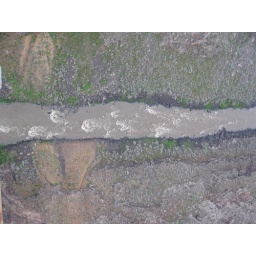
Outside Taos, 650 feet above the Rio Grande River... We went river rafting right below the bridge in the Taos Box....